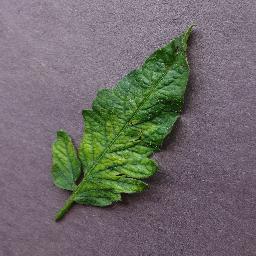
Label: Tomato___Tomato_mosaic_virus